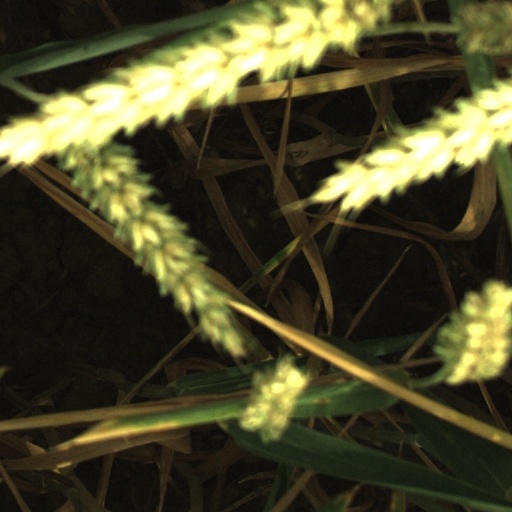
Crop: wheat